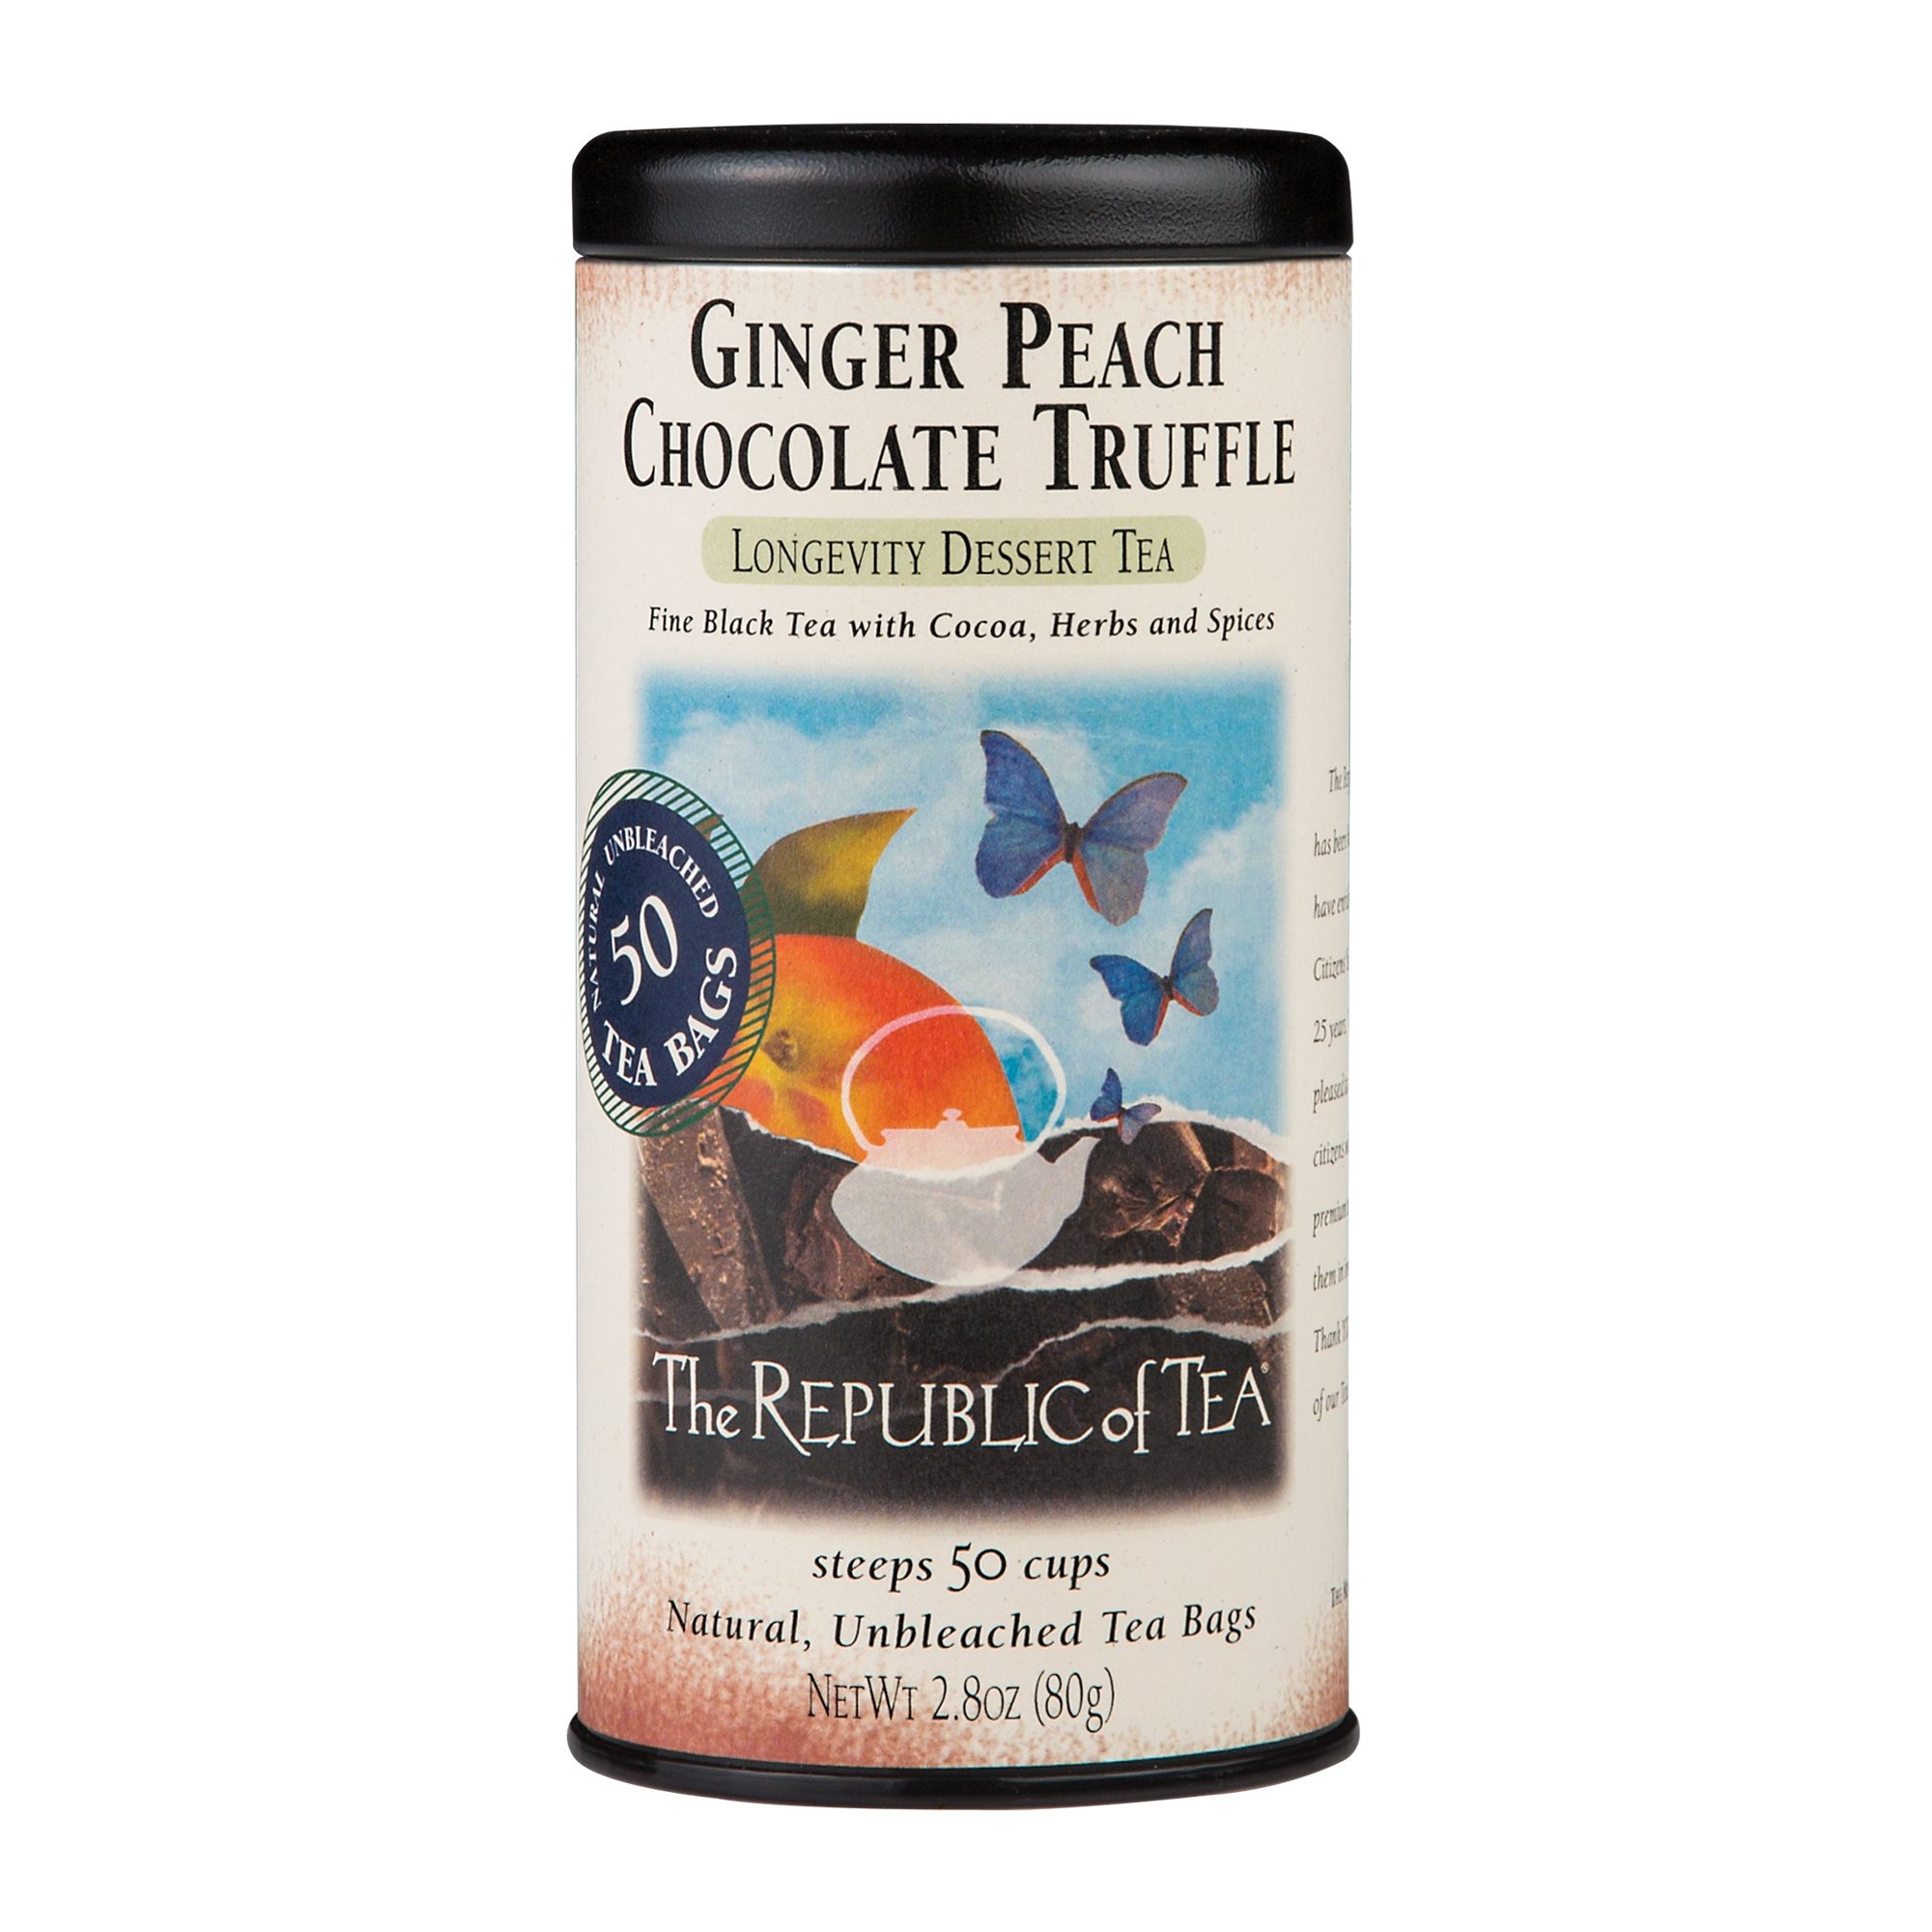
Item Name: The Republic of Tea Ginger Peach Chocolate Truffle Black Tea Bags
Bullet Point 1: Longevity Dessert Tea Ginger Peach Chocolate Truffle Black Tea celebrates our first 25 years of innovation, and with a decadent dessert flavor is perfect for celebrating life's successes. Featuring sweet cocoa, roasted mate and smooth rooibos, this delicious chocolate tea offers a delectable treat without the added calories.
Bullet Point 2: Ingredients Fine black tea, rooibos, roasted maté, cinnamon, natural ginger, peach and chocolate flavors, cocoa kernels, chicory, sweet blackberry leaves, ginger and bourbon vanilla
Bullet Point 3: Caffeine Black tea has less than half the amount of caffeine per cup than in a similar-sized cup of coffee.
Bullet Point 4: Steeping Instructions Steeping black tea is easy. Simply heat fresh, filtered water to a rolling boil. Then pour 6 oz water over tea and steep for 3-5 minutes.
Product Description: Longevity Dessert Tea Ginger Peach Chocolate Truffle Black Tea celebrates our first 25 years of innovation, and with a decadent dessert flavor is perfect for celebrating life's successes. Featuring sweet cocoa, roasted mate and smooth rooibos, this delicious chocolate tea offers a delectable treat without the added calories.
Value: 50.0
Unit: Count

Price: 24.37